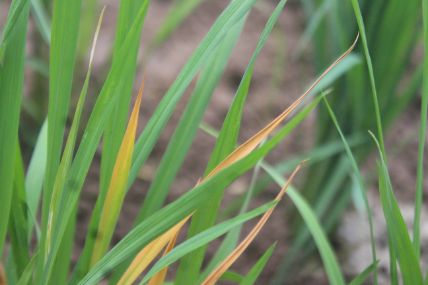
Disease: Tungro